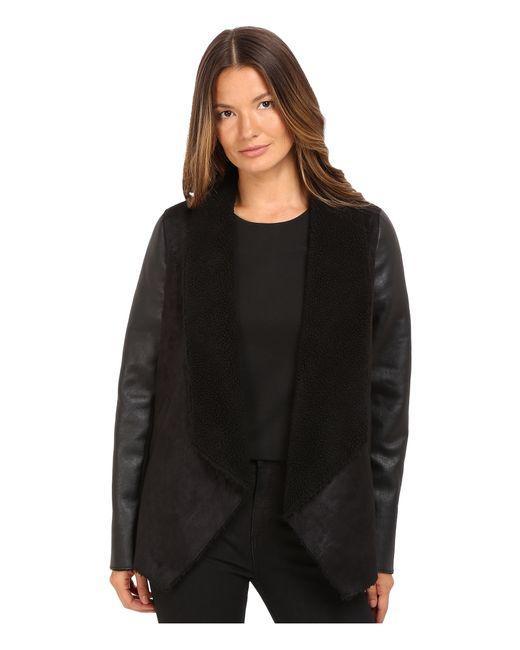
Jacke mit Lederärmel-Drape-Front in Schwarz